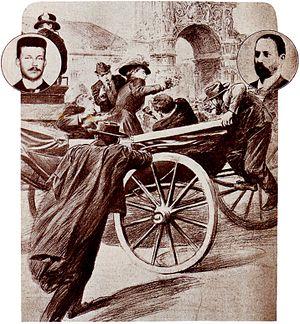
1908 est une année bissextile commençant un mercredi.